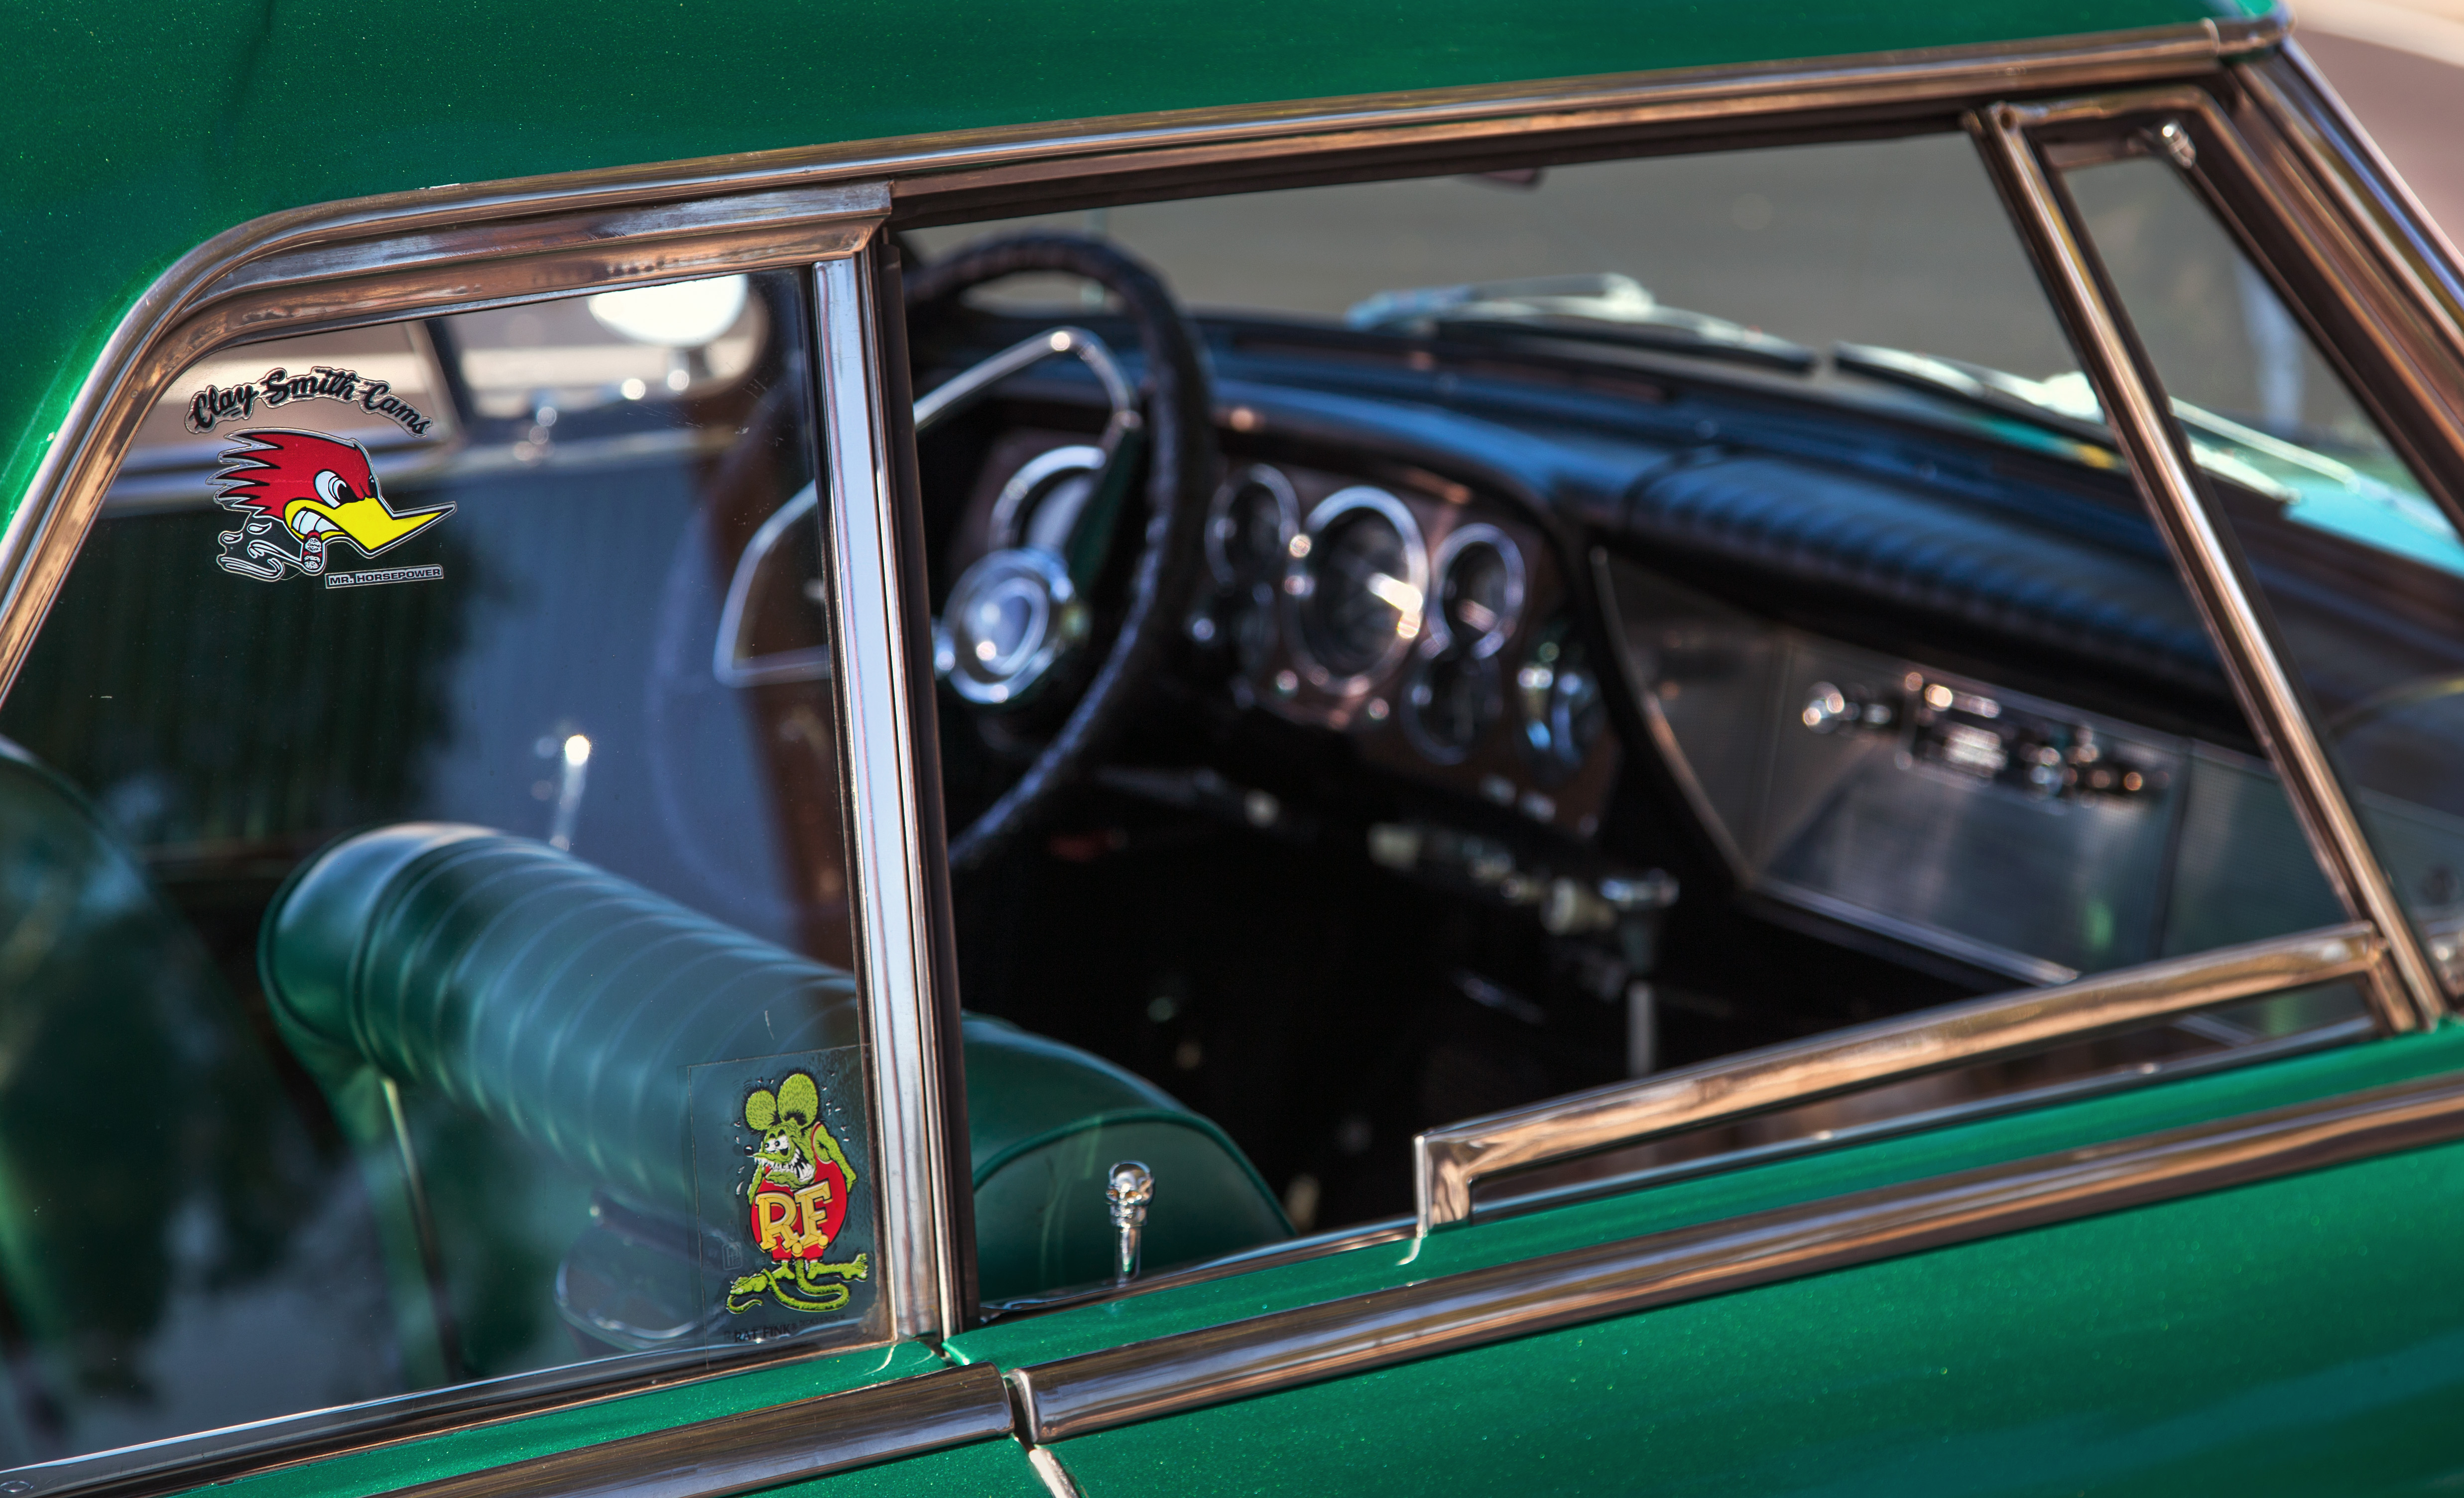
car, vintage, vehicle, sports car, motor vehicle, vintage car, studebaker, decals, ratfink, studebakerhawk, antique car, land vehicle, automobile make, automotive exterior, luxury vehicle, performance car